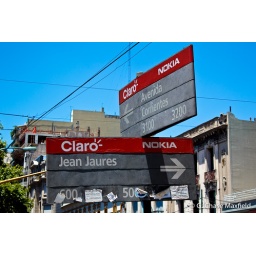
A street sign near our hotel in Buenos Aires